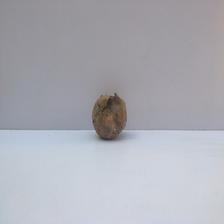
Size: Spoiled